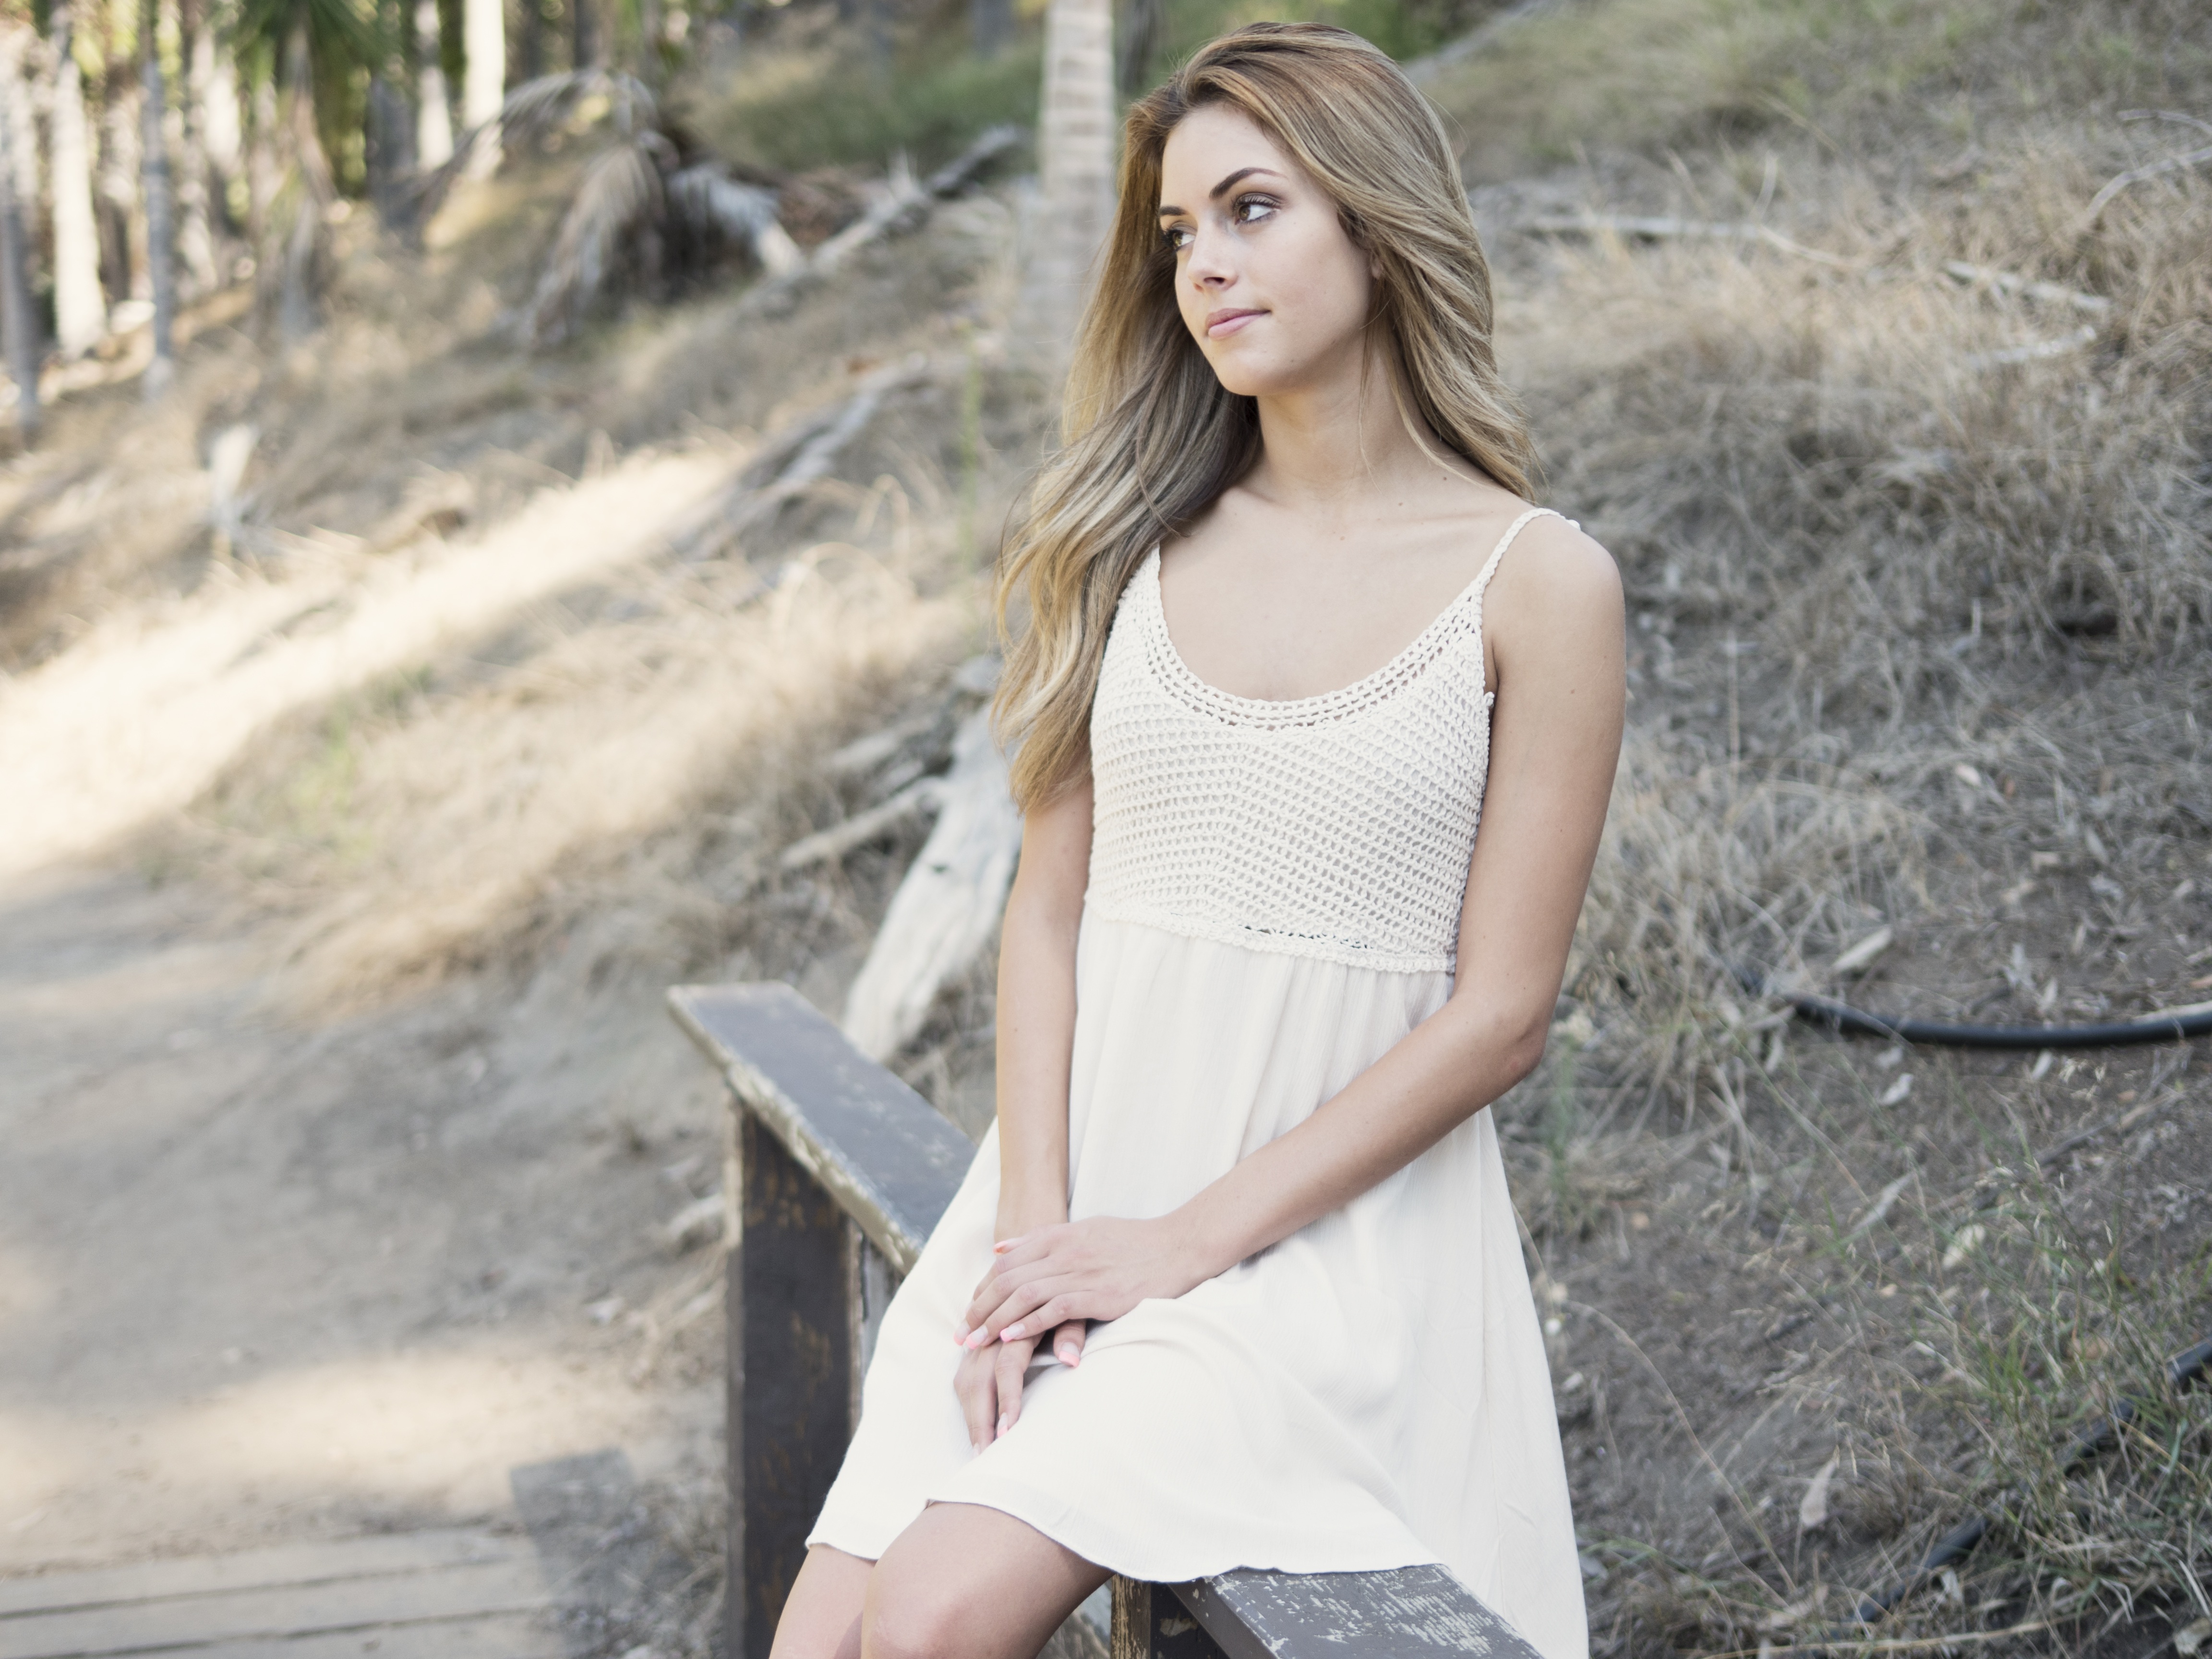
person, people, girl, woman, hair, white, photography, cute, female, leg, portrait, model, young, spring, green, youth, natural, fresh, fashion, clothing, lady, healthy, wedding dress, hairstyle, smiling, smile, long hair, caucasian, face, eyes, dress, happy, happiness, photograph, skin, beauty, joy, beautiful, teen, beautiful women, attractive, gown, adult, beautiful woman, beauty girl, woman smile, royalty free, abdomen, photo shoot, beautiful woman smiling, woman smiling, beautiful smile, smiling woman, portrait photography, art model, supermodel, bridal clothing